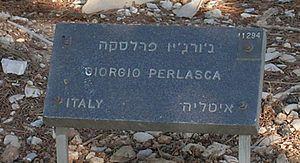
Giorgio Perlasca est un fonctionnaire et homme d'affaires italien. Il devint célèbre quand on sut qu’en se faisant passer pour un diplomate espagnol, il avait sauvé la vie de plus de 5 000 Juifs hongrois pendant la Seconde Guerre mondiale, en les arrachant à la déportation nazie. De plus, il dissuada Gábor Vajna de mettre le feu au ghetto de Budapest qui comprenait plus de 60 000 juifs.